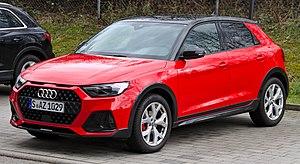
L'A1, dîte A1 Sportback, est une voiture citadine du constructeur automobile allemand Audi produite à partir de 2018. Elle remplace la première génération de l'A1 produite de 2010 à 2018, et n'existe qu'en version 5 portes et 5 places.